Untermensch

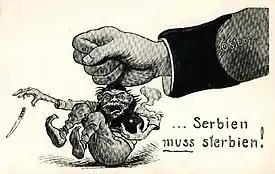
An Austro-Hungarian propaganda poster made during World War I which features the rhyming slogan "Serbia must die!" Such images were representative of the social attitudes underlying the concept of "untermensch".

The German word "Untermensch" had been used in earlier periods, but it had not been used in a racial sense, for example, it was used in the 1899 novel "Der Stechlin" by Theodor Fontane. Since most writers who employed the term did not address the question of when and how the word entered the German language, into English, "Untermensch" is usually translated as "subhuman". The leading Nazi who attributed the concept of the East-European "under man" to Stoddard was Alfred Rosenberg who, referring to communists of the Soviet Russia, wrote in his "Der Mythus des zwanzigsten Jahrhunderts" (1930) that "this is the kind of human being that Lothrop Stoddard has called the 'under man.'" ["...den Lothrop Stoddard als 'Untermenschen' bezeichnete."] It needs to be mentioned though that despite Nazi official support for "The Myth of the Twentieth Century" and Rosenberg's prominent role in promoting Nazi ideology Adolf Hitler declared that it was not to be considered official ideology of the Nazi Party and he privately described the book as "mysticism" and "nonsense".